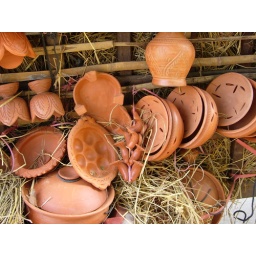
beautifully crafted clay bowls and cooking pots for sale from the back of an ox cart in Phnom Penh